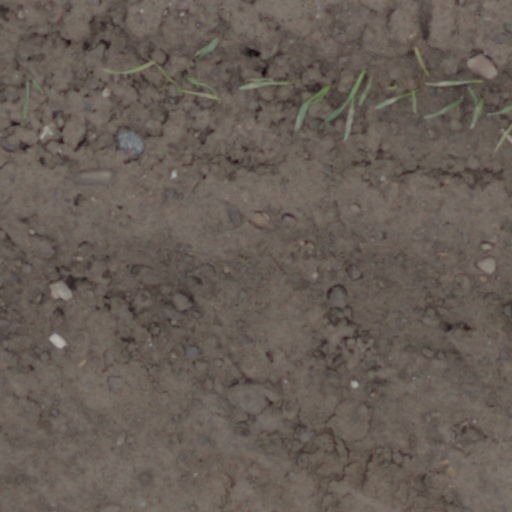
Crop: wheat